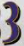
Number: 3